Jeemaralli

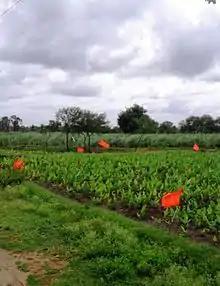
Farms in Jeemaralli

Biligere is a small village in Nanjangud taluk of Mysore district in Karnataka state, India.